Erathna Mini Hydro Power Project

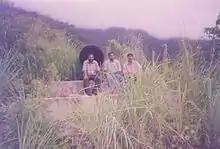
Project Management Team of Vallibel (Mr Suraweera, Aruna Dheerasinghe are in the photo)

The plant was commissioned in July 2004 and since then it serves Sri Lankan national grid by providing 40 GWh of green energy every year.